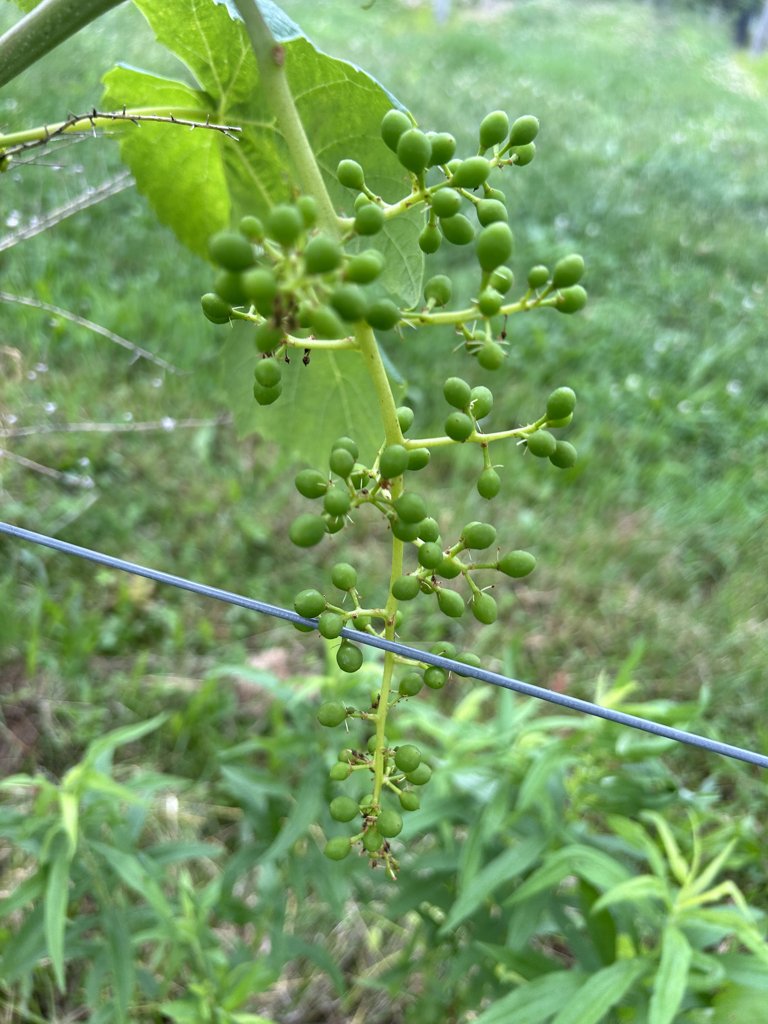
Berries visible: 101
Grape clusters: 1